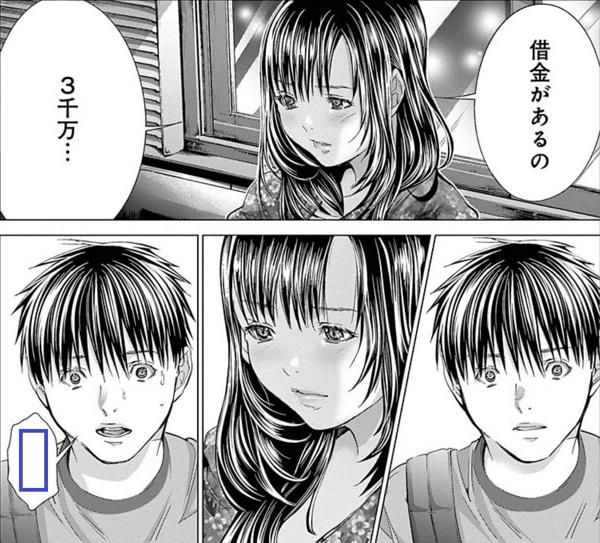
回答: アディーレに相談してみたら?